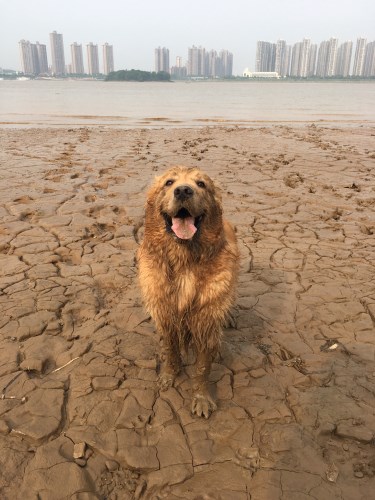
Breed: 5355-n000126-golden_retriever